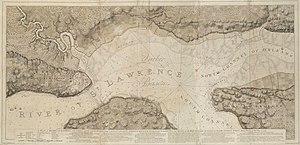
Cette carte montre la disposition des troupes durant le Siège de Québec de 1759.
Le siège de Québec de 1759 est un épisode majeur de la guerre de la Conquête au Canada opposant Britanniques et Français. Capitale de la Nouvelle-France, Québec est assiégé par les forces britanniques du 26 juin jusqu'à sa capitulation le 18 septembre 1759.
Cet article traite des événements qui se sont produits durant l'année 1759 au Canada.
La bataille des Plaines d'Abraham s'est déroulée le 13 septembre 1759 durant la guerre de la conquête à Québec, en Nouvelle-France.
Cet article est la chronologie du siège de Québec de 1759, des préparatifs en vue du siège de la ville jusqu'à sa capitulation le 18 septembre 1759.
Louis-Thomas Jacquot De Fiedmont, est le seul acadien à avoir été maréchal de l'armée française. Également Gouverneur de Guyane française de 1765 à 1783, il est mort célibataire le 25 août 1788 à Belleville.